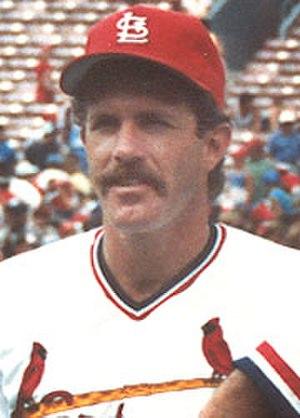
Thomas James Lawless est l'actuel manager des Astros de Houston de la Ligue majeure de baseball.